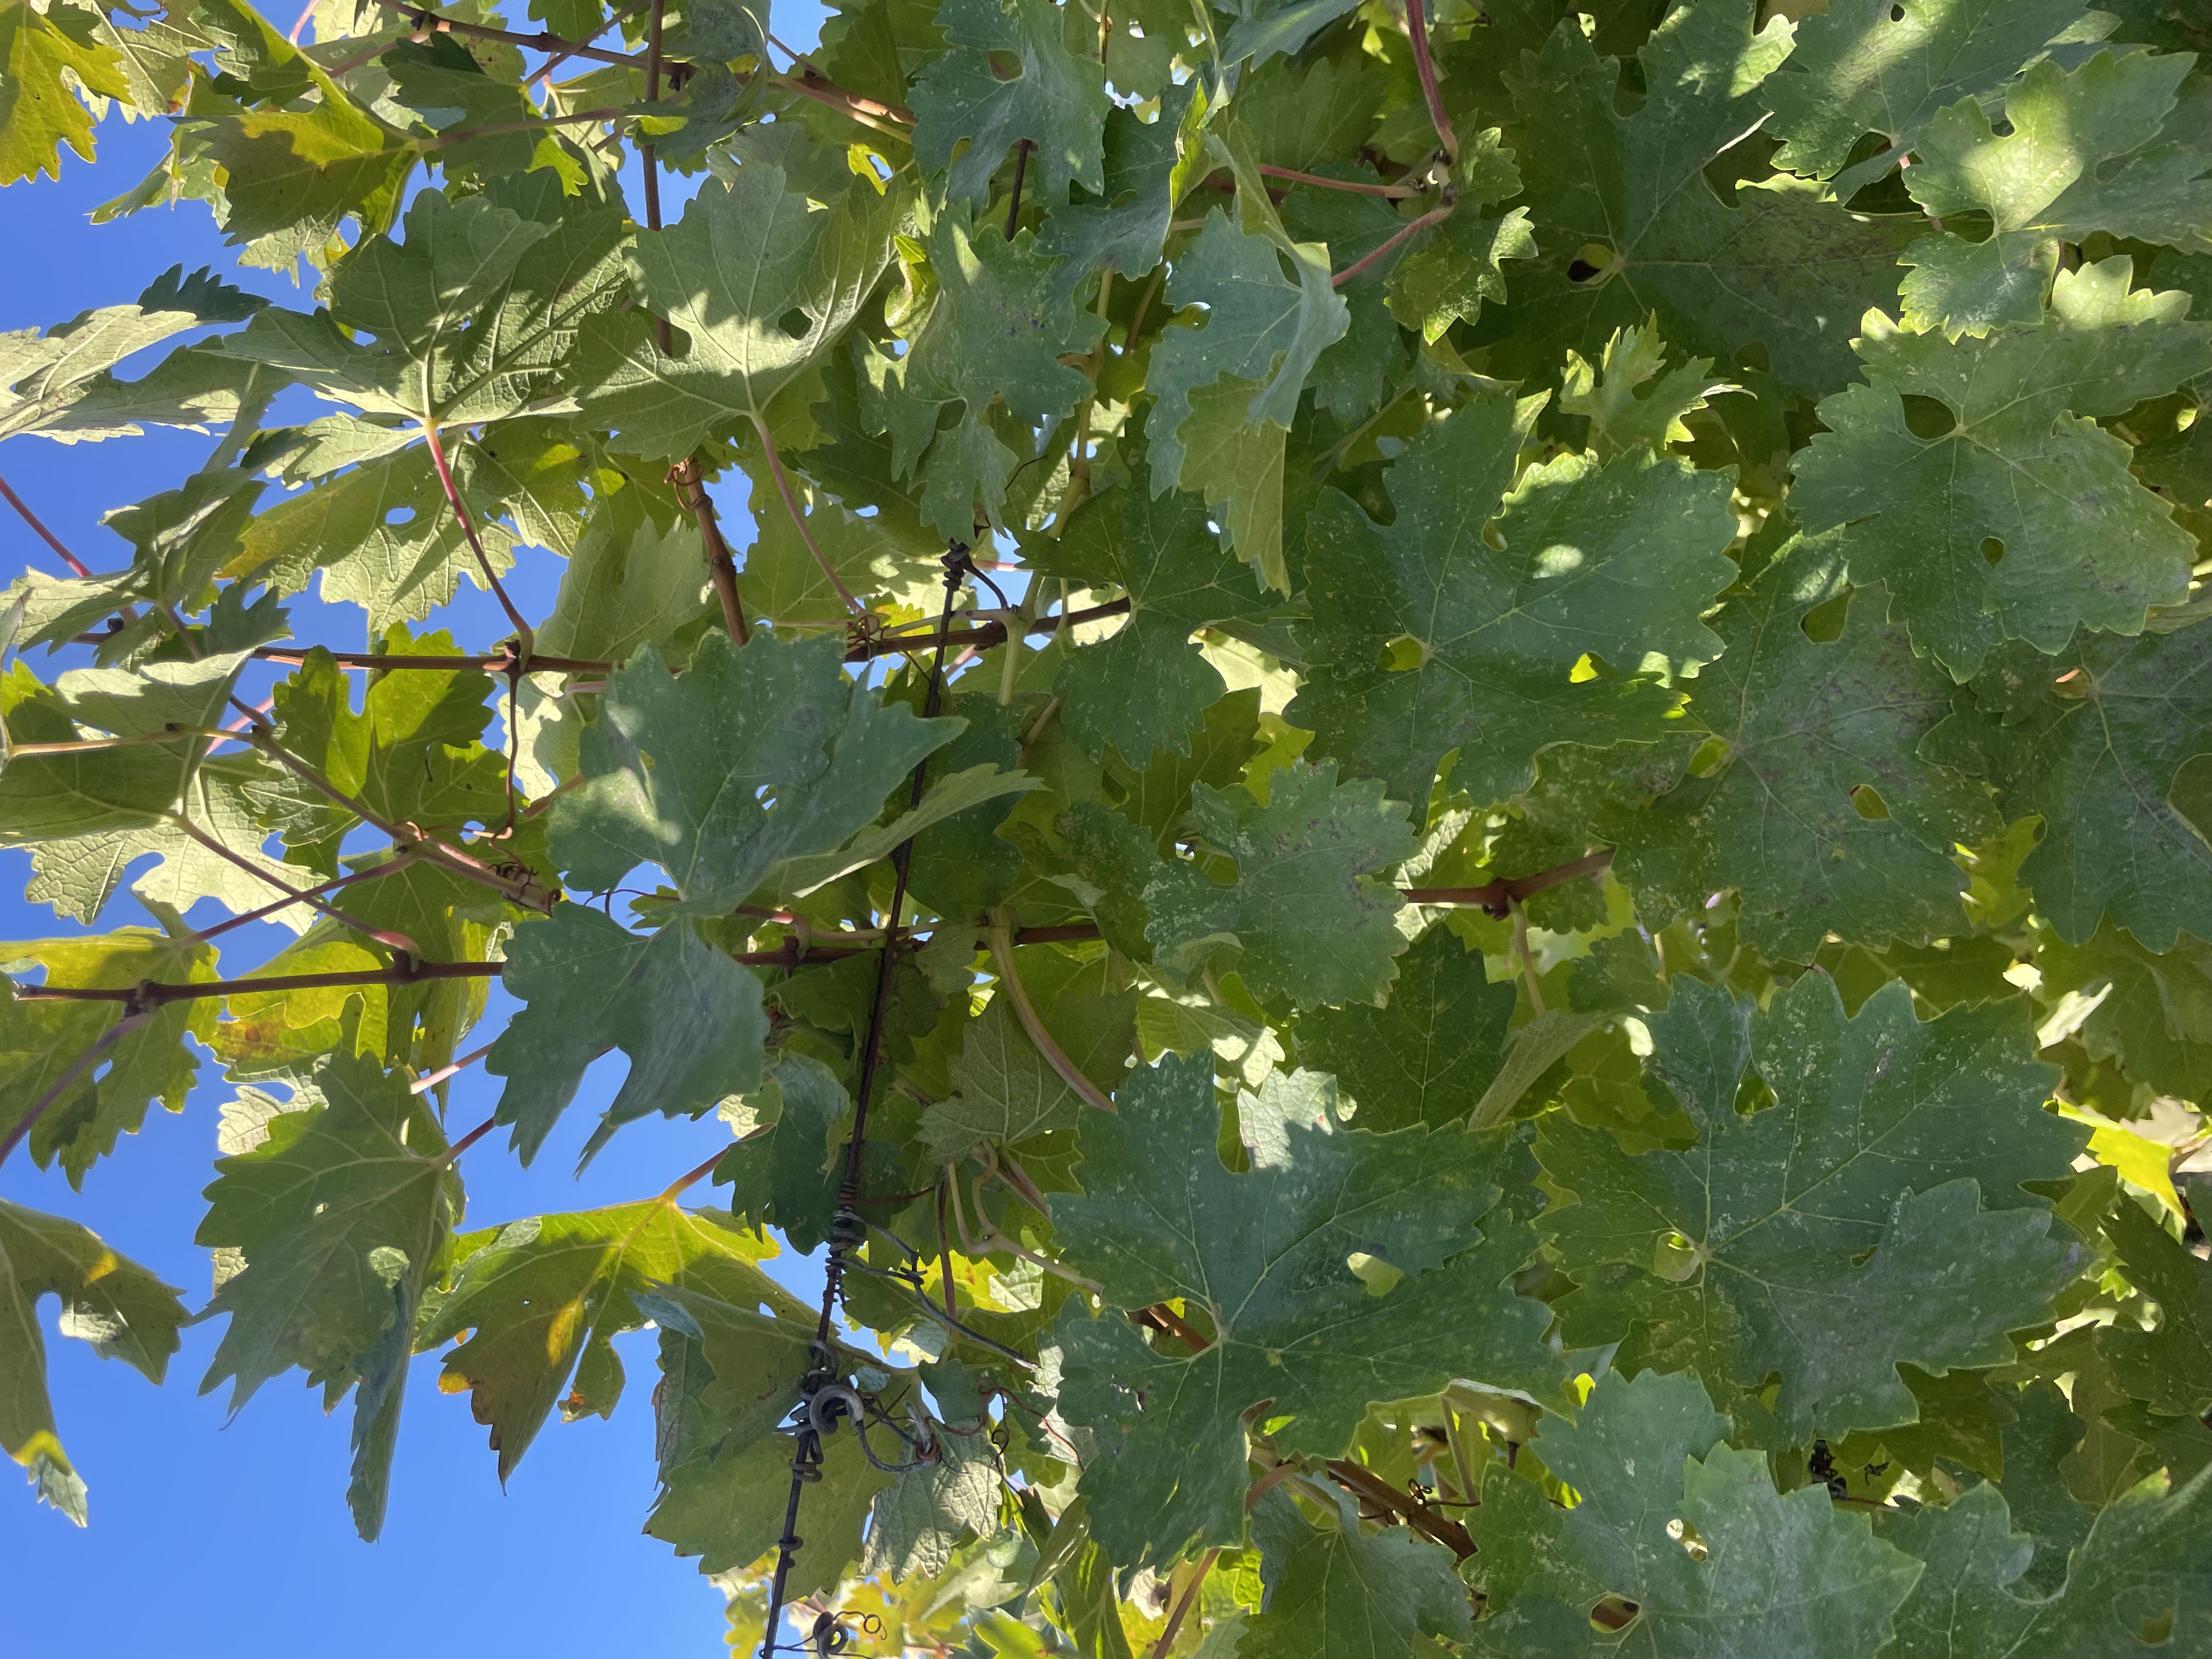
Label: No Virus